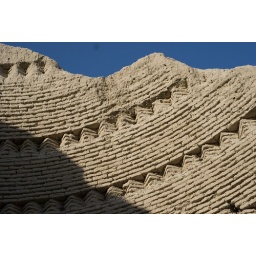
The interior of Ice House 2, with the blue sky pearing over the eroded edges.